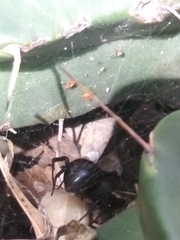
Species: Lactrodectus_hesperus